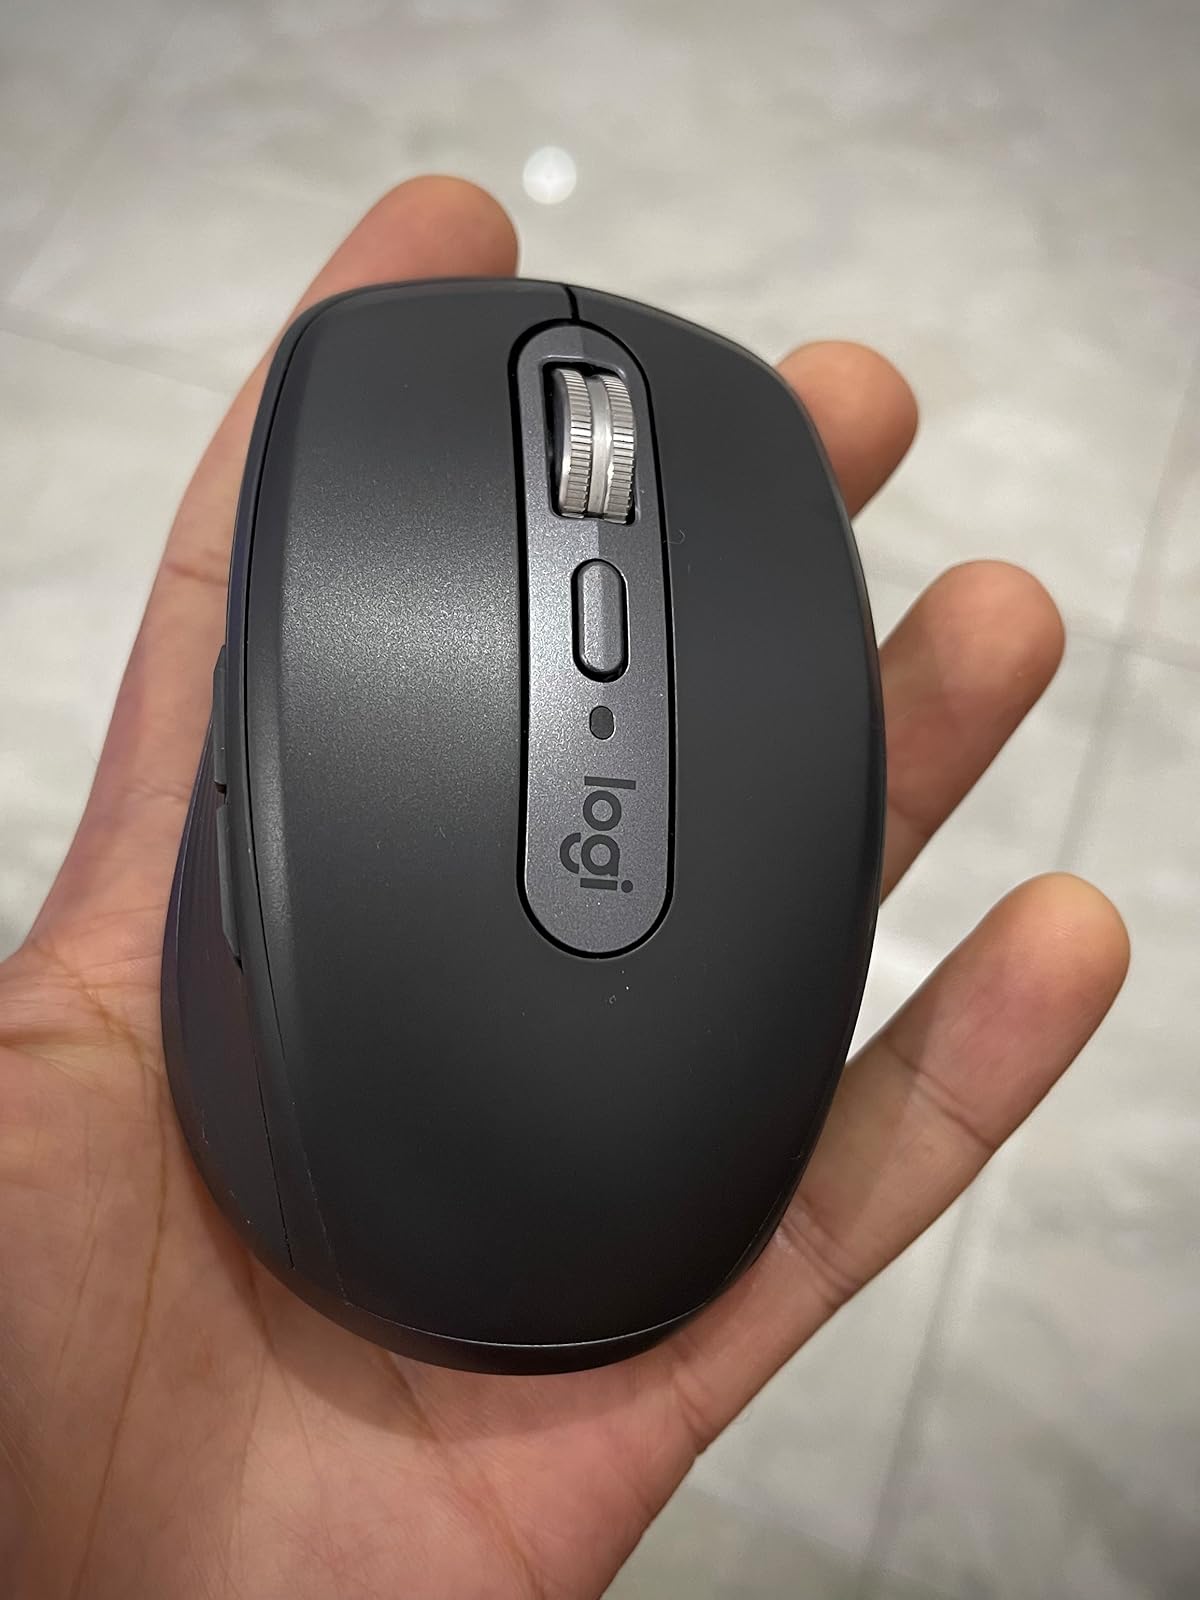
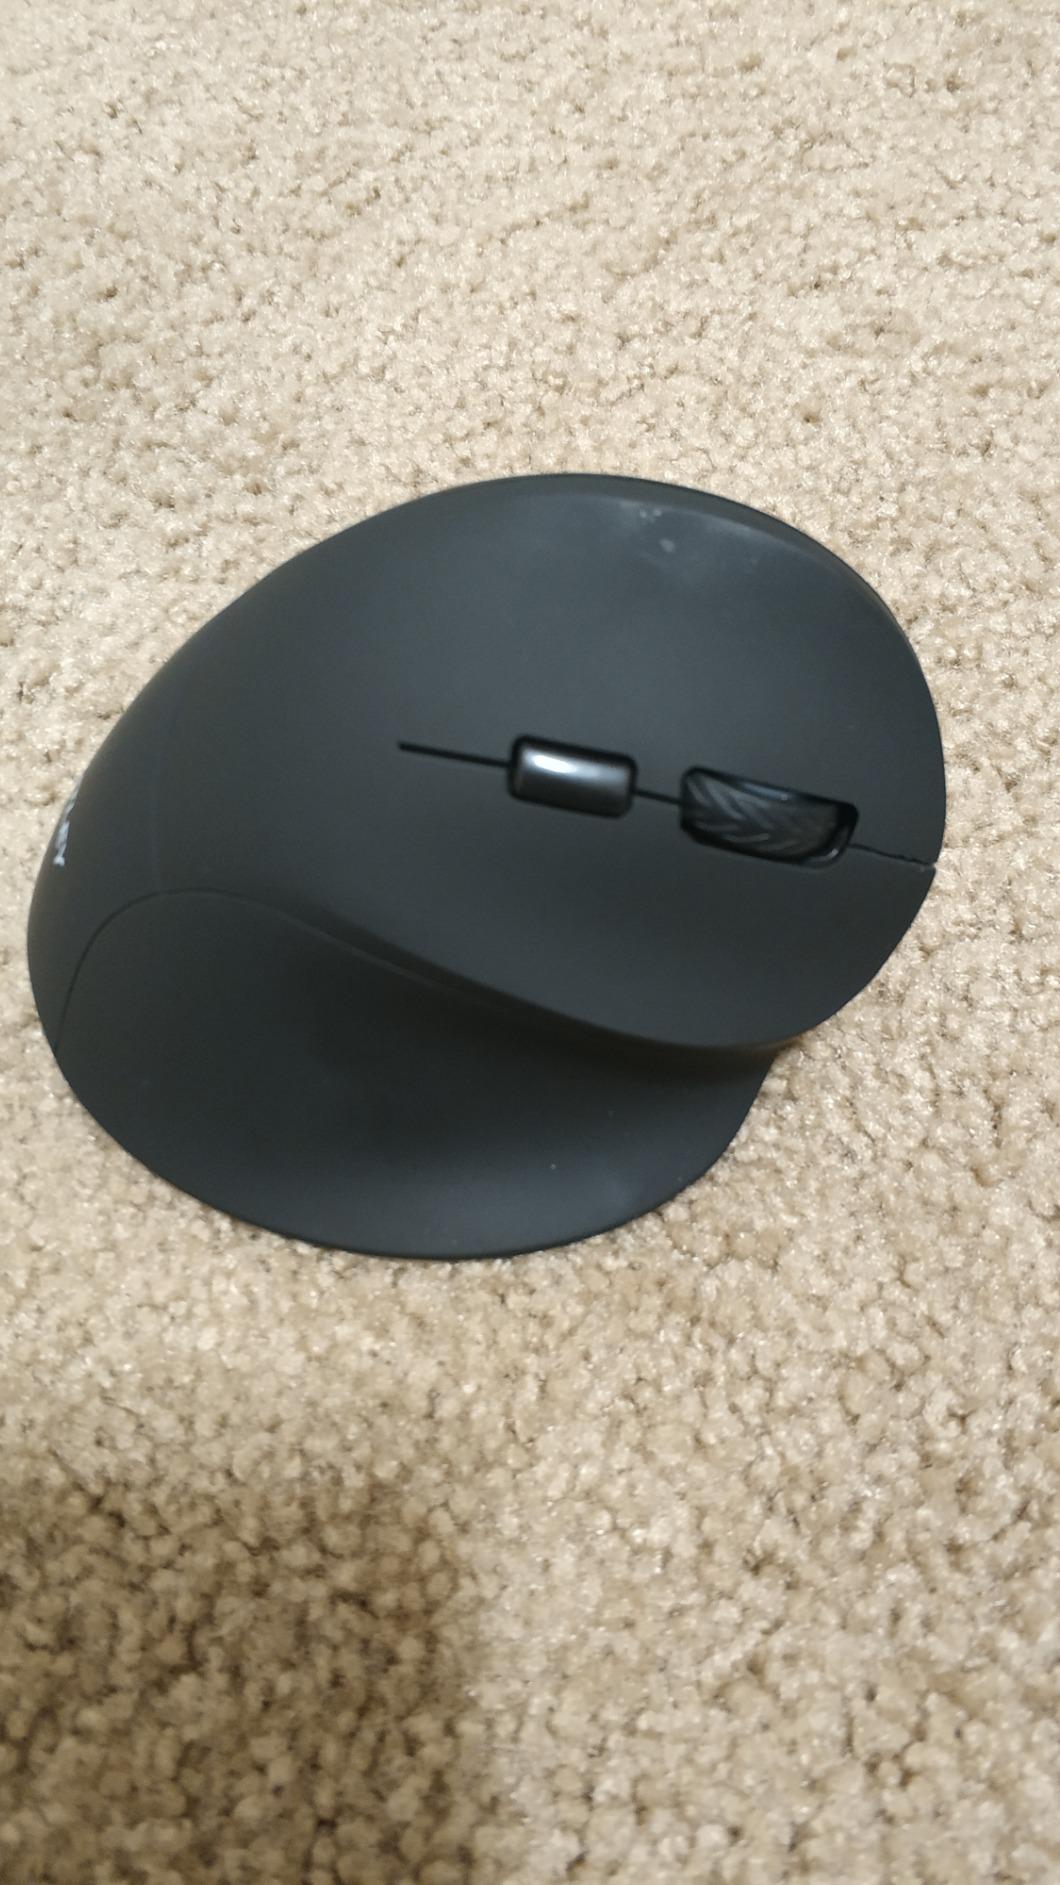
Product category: mouse
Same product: no